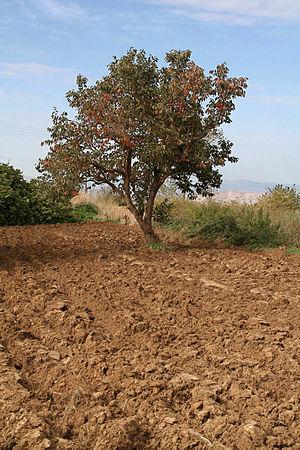
Arbre à kakis dans les champs du monastère de Tibhirine, Algérie.
L'abbaye Notre-Dame de l'Atlas est un monastère de cisterciens-trappistes, fondé le 7 mars 1938 à Tibhirine, près de Médéa, en Algérie. En 1996, sept moines furent enlevés du monastère, lors de la guerre civile algérienne, et assassinés. À la suite de ces événements, les moines cisterciens se replient sur le Maroc, tout d'abord à Fès, puis s'installent à Midelt en 2000. Le monastère Notre-Dame de l'Atlas y est aujourd'hui établi.